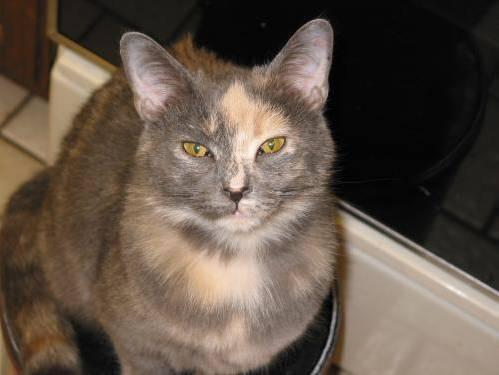
cat